Horta (Barcelona Metro)

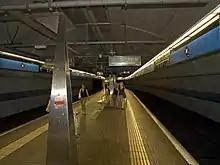
The platform

Horta is a station in the Barcelona metro network, served by L5, located under carrer de Lisboa, in the Horta-Guinardó district of Barcelona. It was opened in 1967, when an extension of the line into the neighbourhood of the same name from Vilapicina was opened.